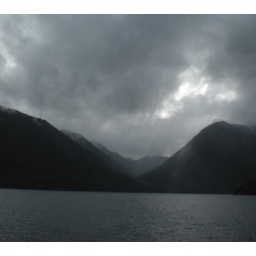
silver astral cord in the clouds